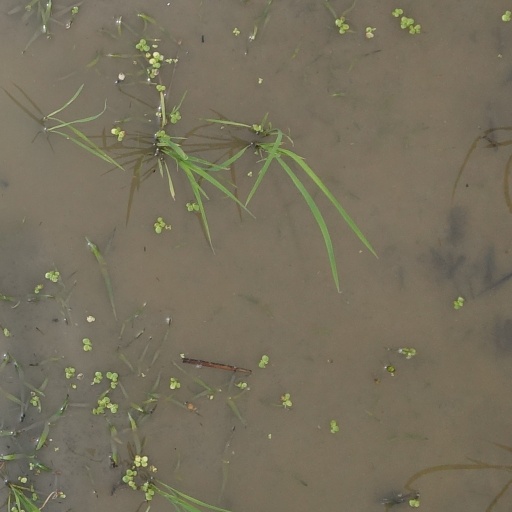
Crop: rice